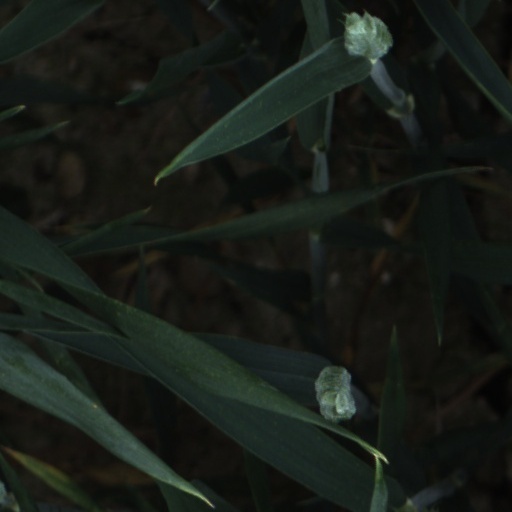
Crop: wheat